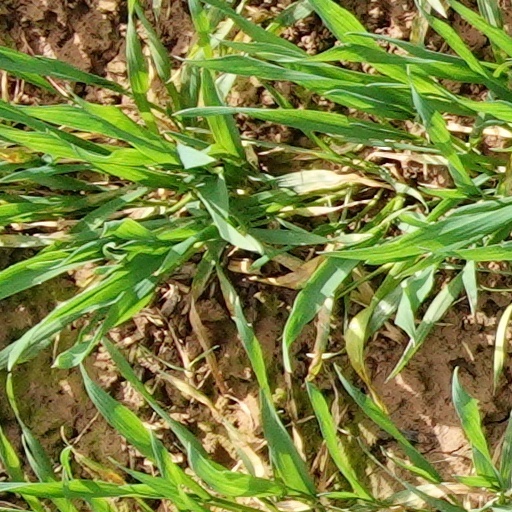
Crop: wheat